Pogson (crater)

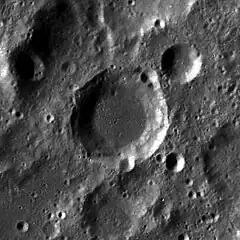
LRO WAC image

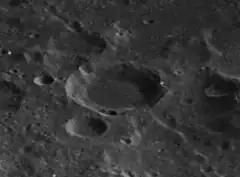
Oblique view from Lunar Orbiter 3, facing south

Pogson is a lunar impact crater on the Moon's far side, behind the southeastern limb. It is located midway between the flooded crater Lebedev to the southwest and Bjerknes to the northeast. Farther west of Pogson is the uneven Mare Australe.